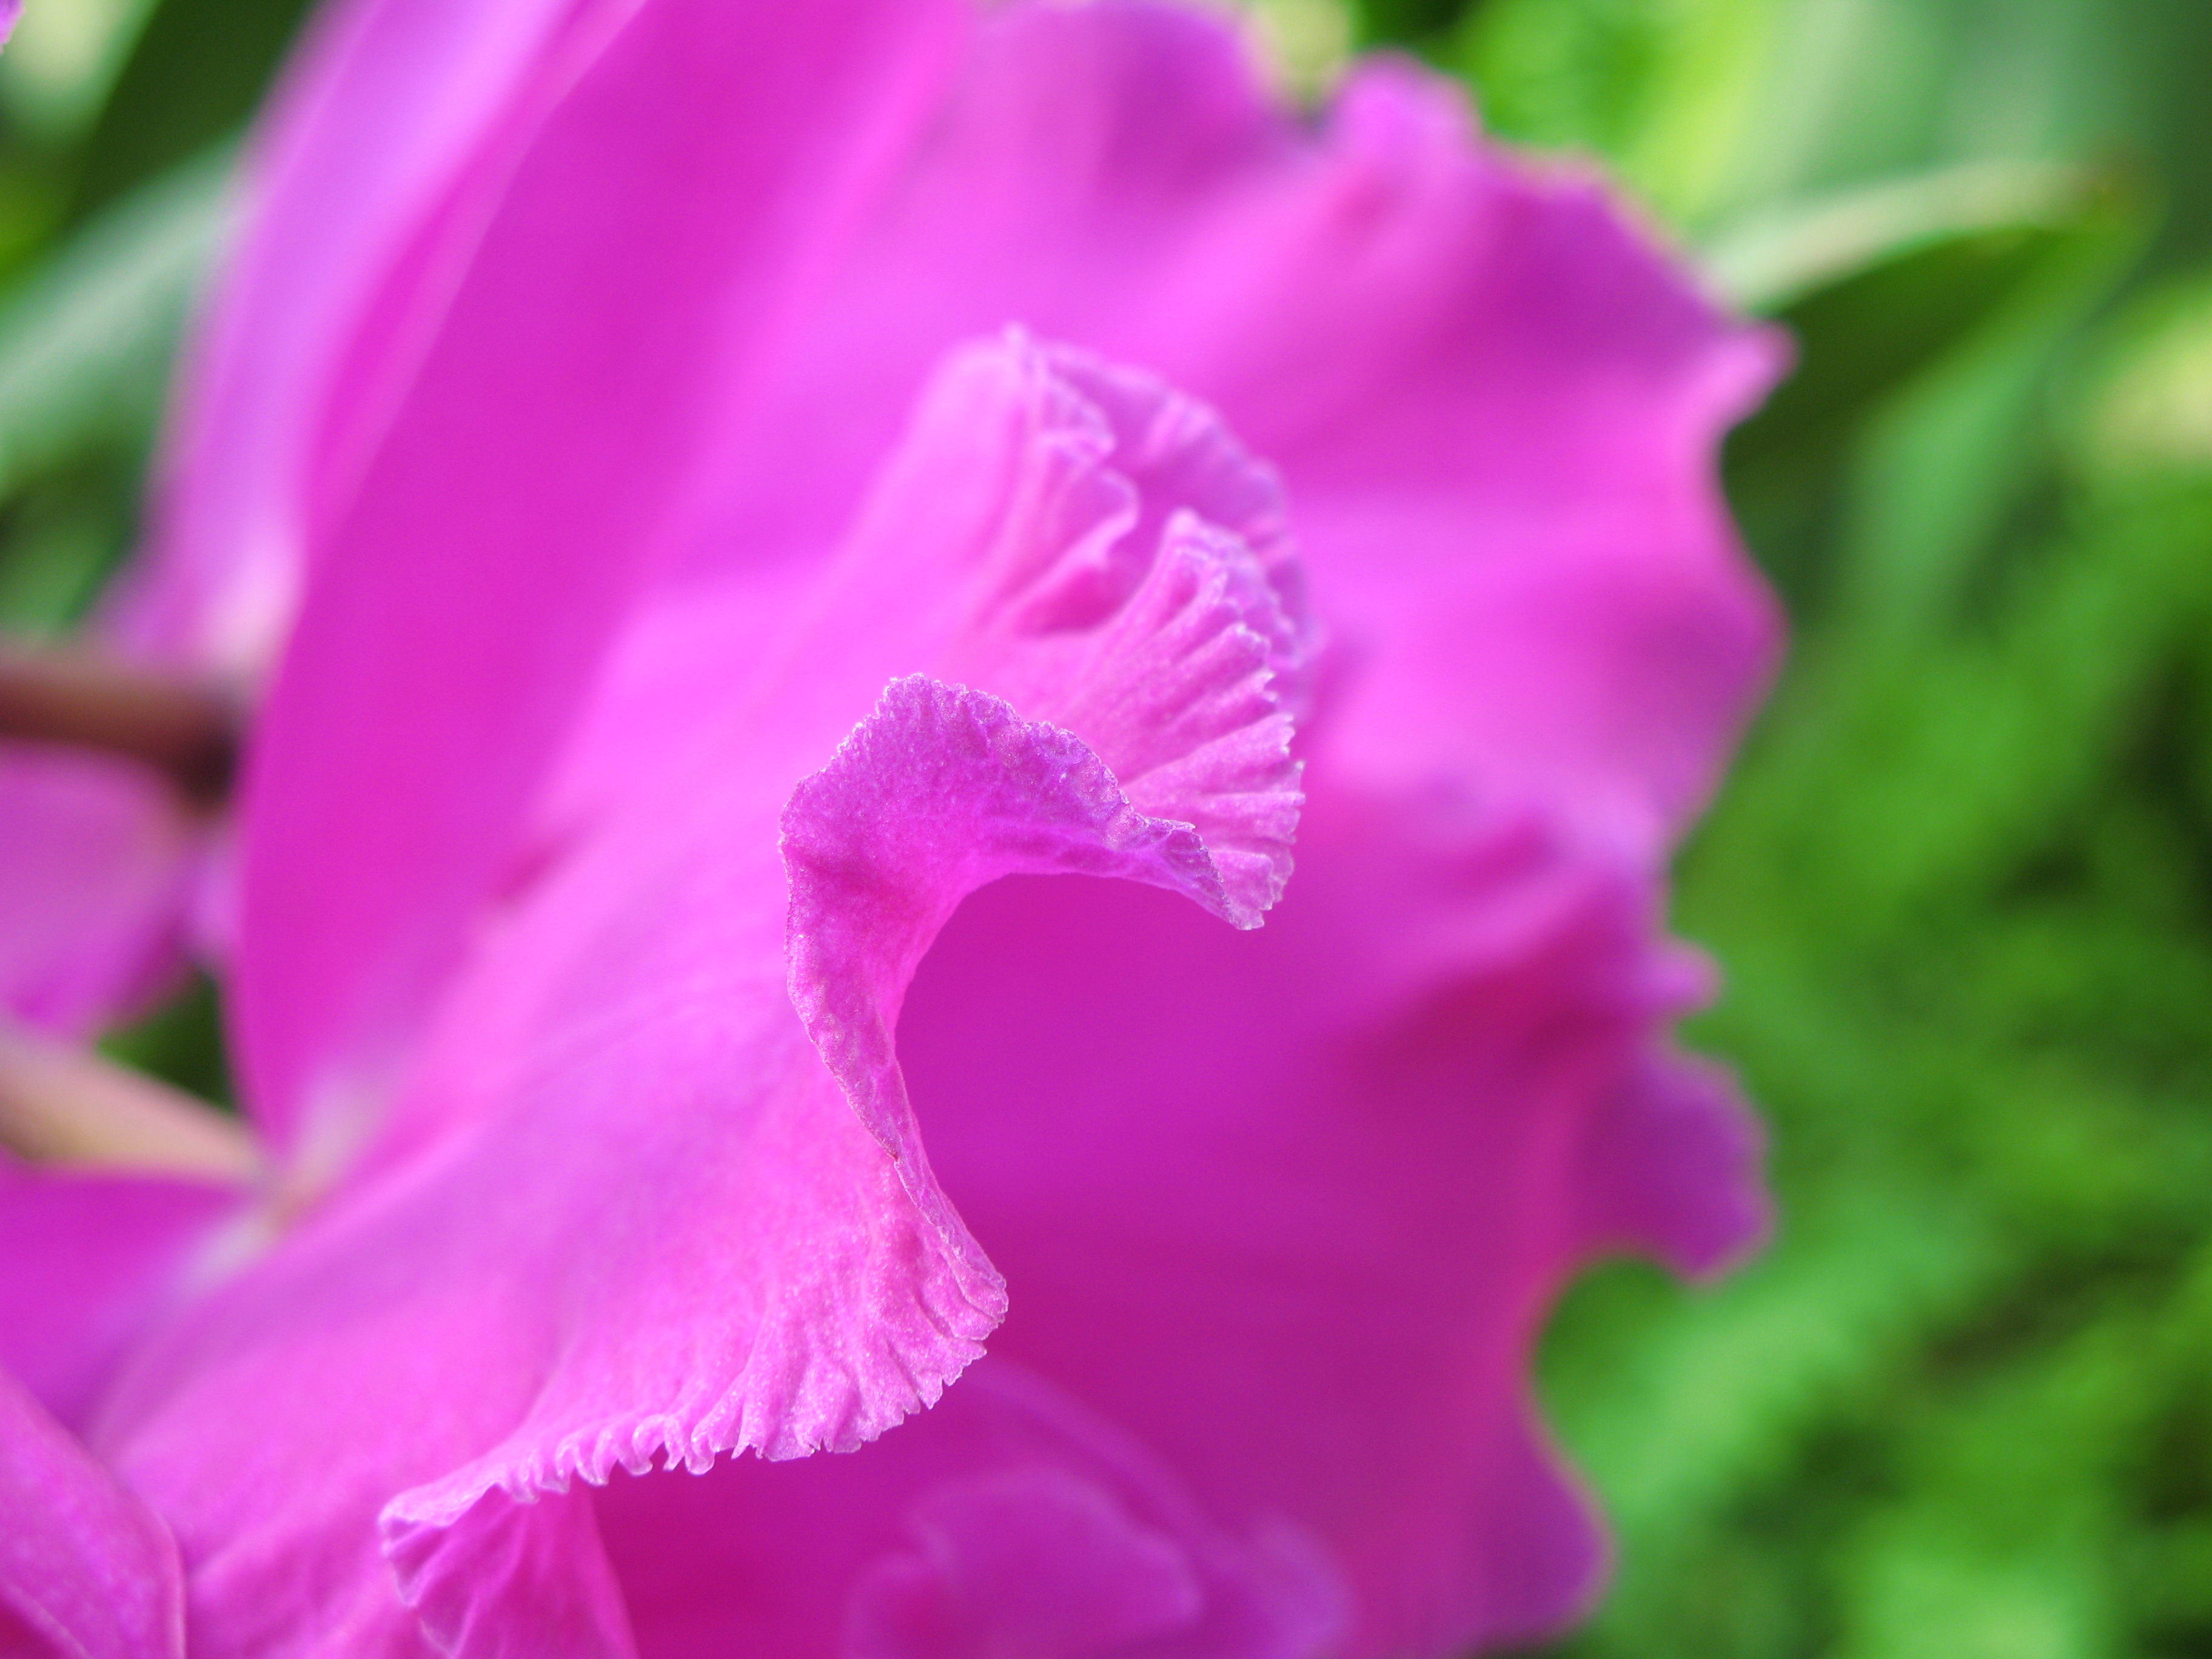
blossom, plant, flower, petal, high, pink, flora, hires, hi, res, g7, gladiolus, macro photography, flowering plant, land plant